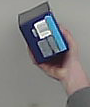
Product: barilla_lasagne